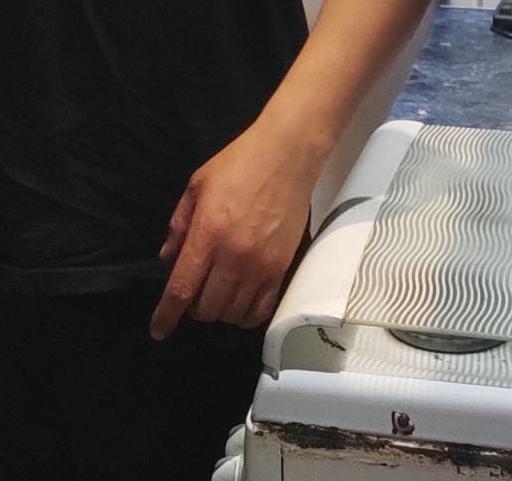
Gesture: no_gesture